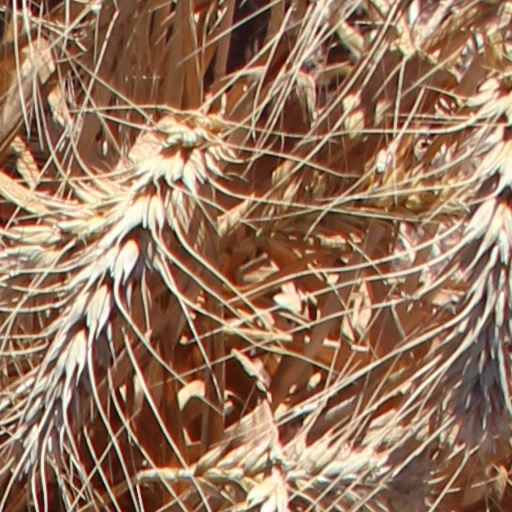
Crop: wheat